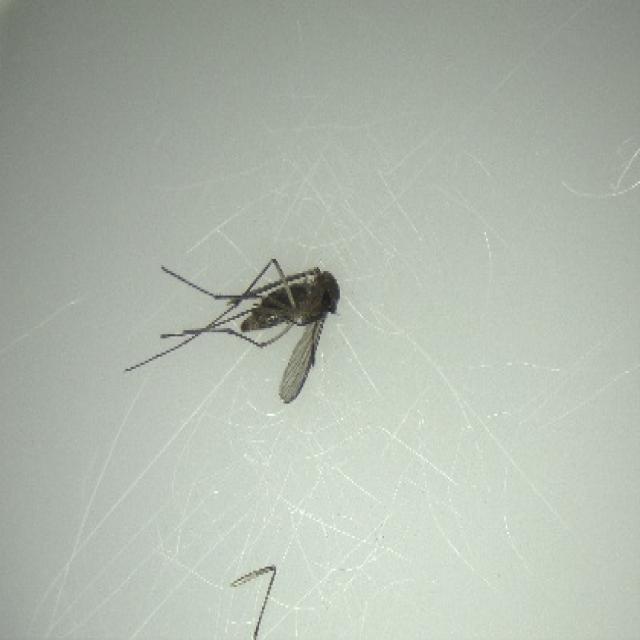
Species: culex_tritaeniorhynchus